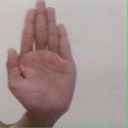
अक्षर: ध